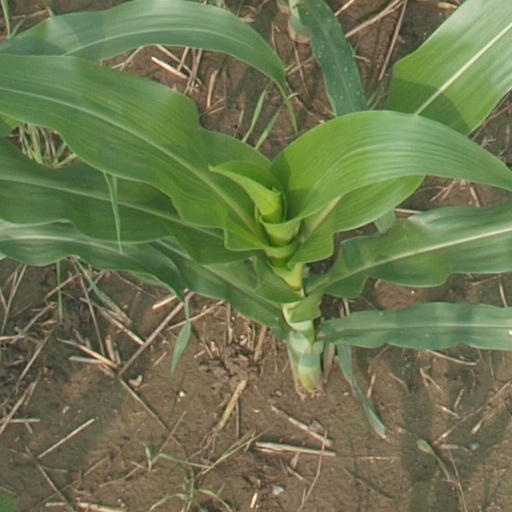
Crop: maize; corn